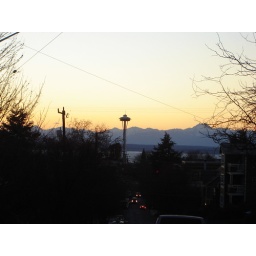
this is the view from the street behind my house. that's puget sound with the olympic mountains in the background.